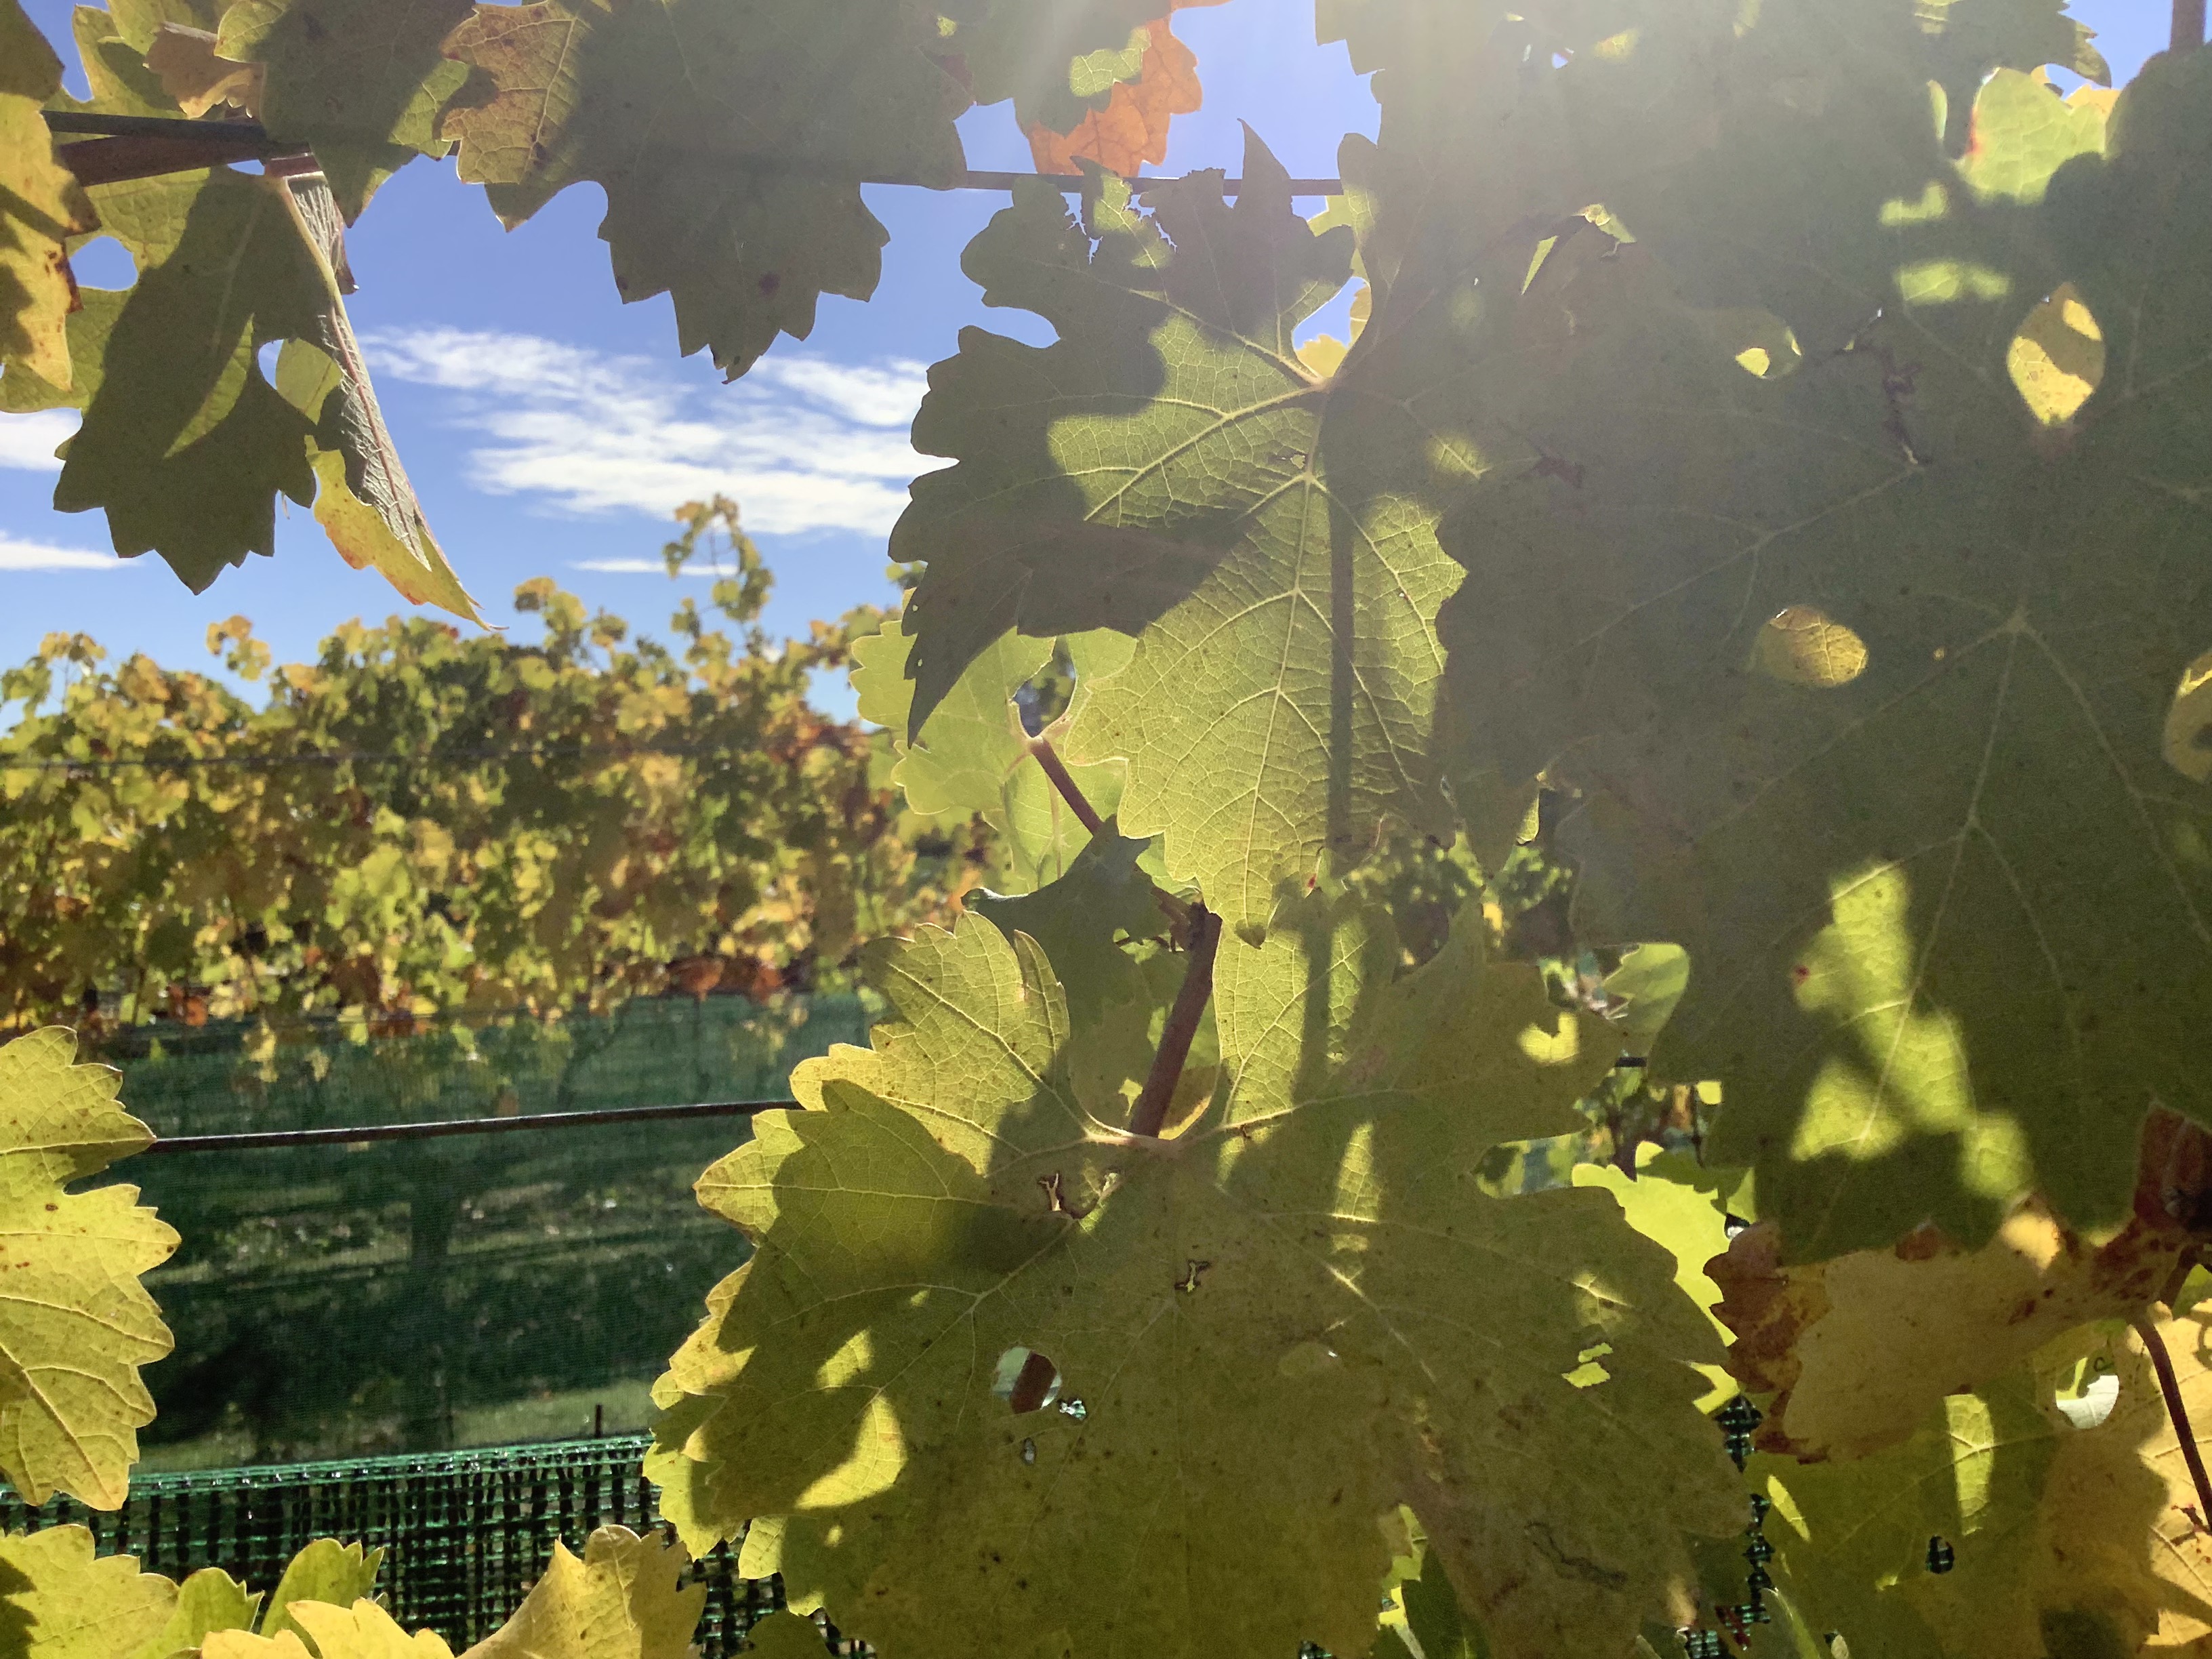
Label: No Virus